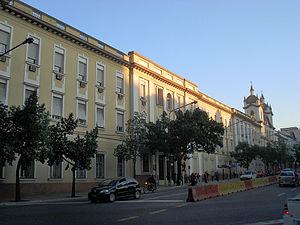
Le complexe hospitalier de la Santa Casa de Misericórdia de Porto Alegre est un ensemble d'hôpitaux de différentes spécialisations médicales localisé dans le Centre de la ville de Porto Alegre. Ce sont les hôpitaux universitaires de la Fondation de la Faculté Fédérale des Sciences Médicales de Porto Alegre.